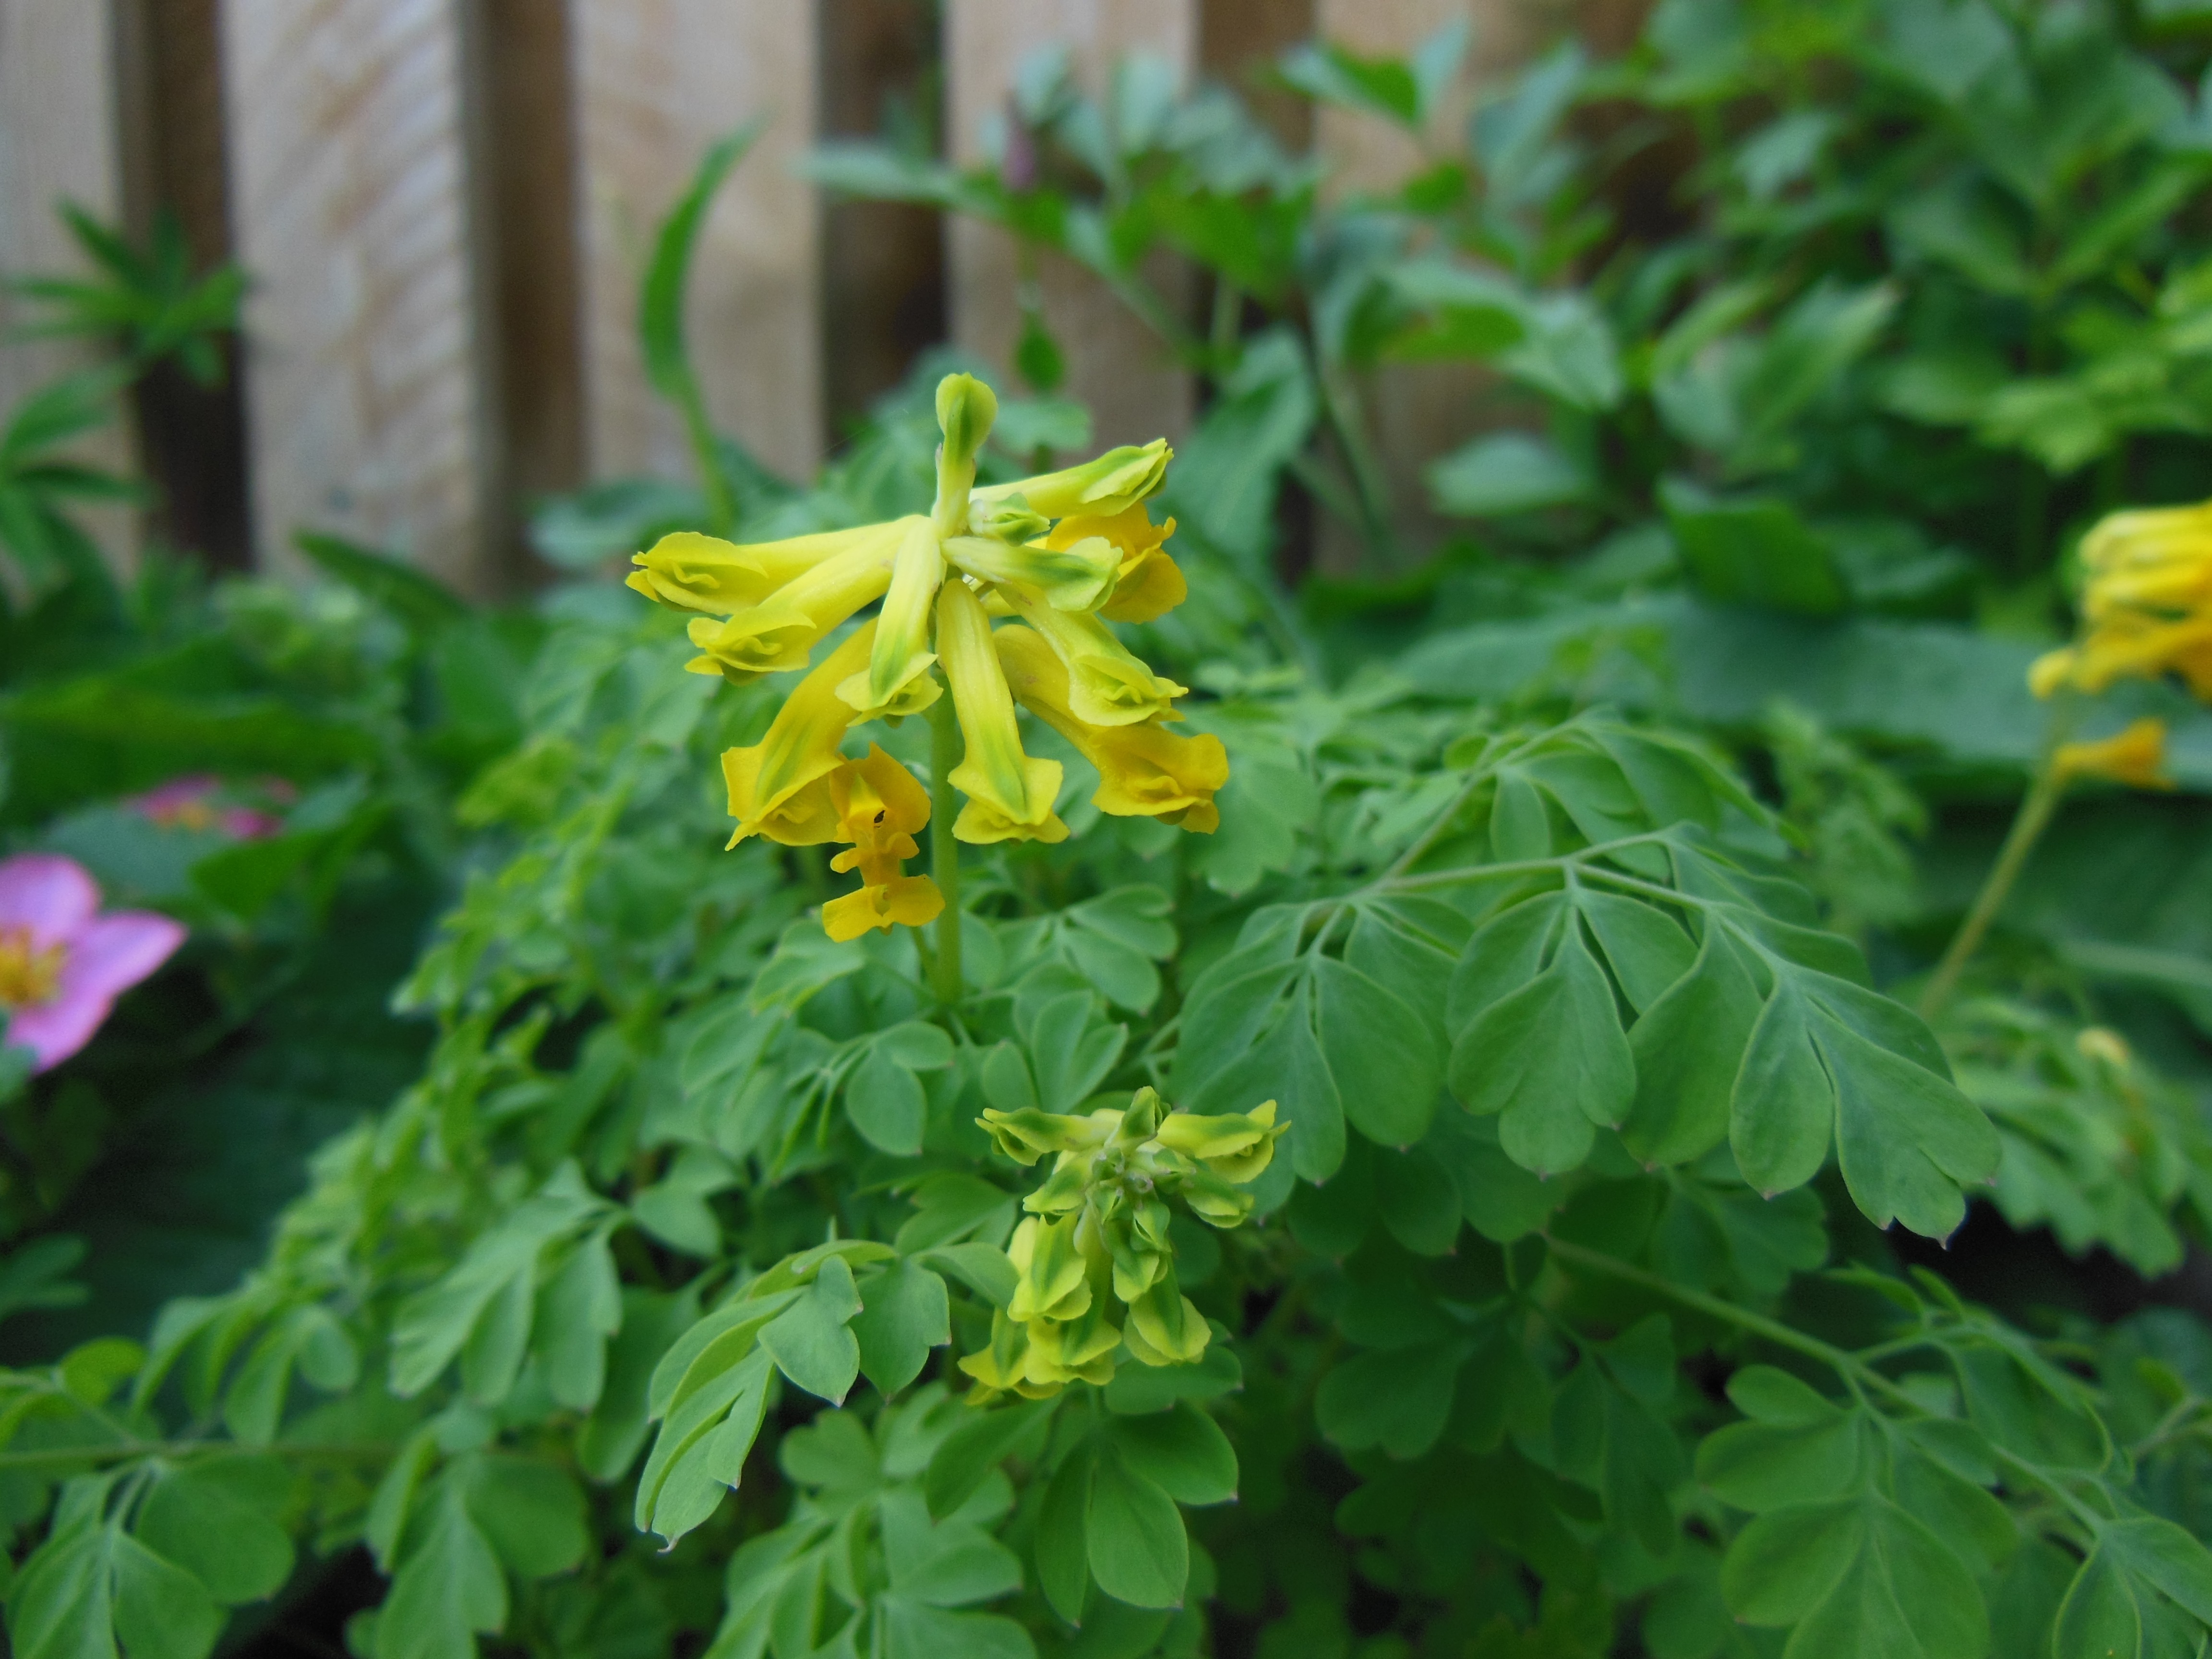
plant, flower, summer, spring, green, produce, botany, yellow, garden, flora, plants, wildflower, flowers, close up, shrub, perennials, flowering plant, corydalis, land plant, chelidonium, pseudofumaria lutea